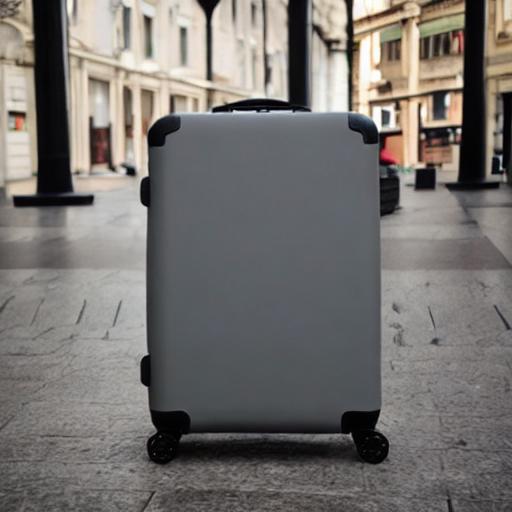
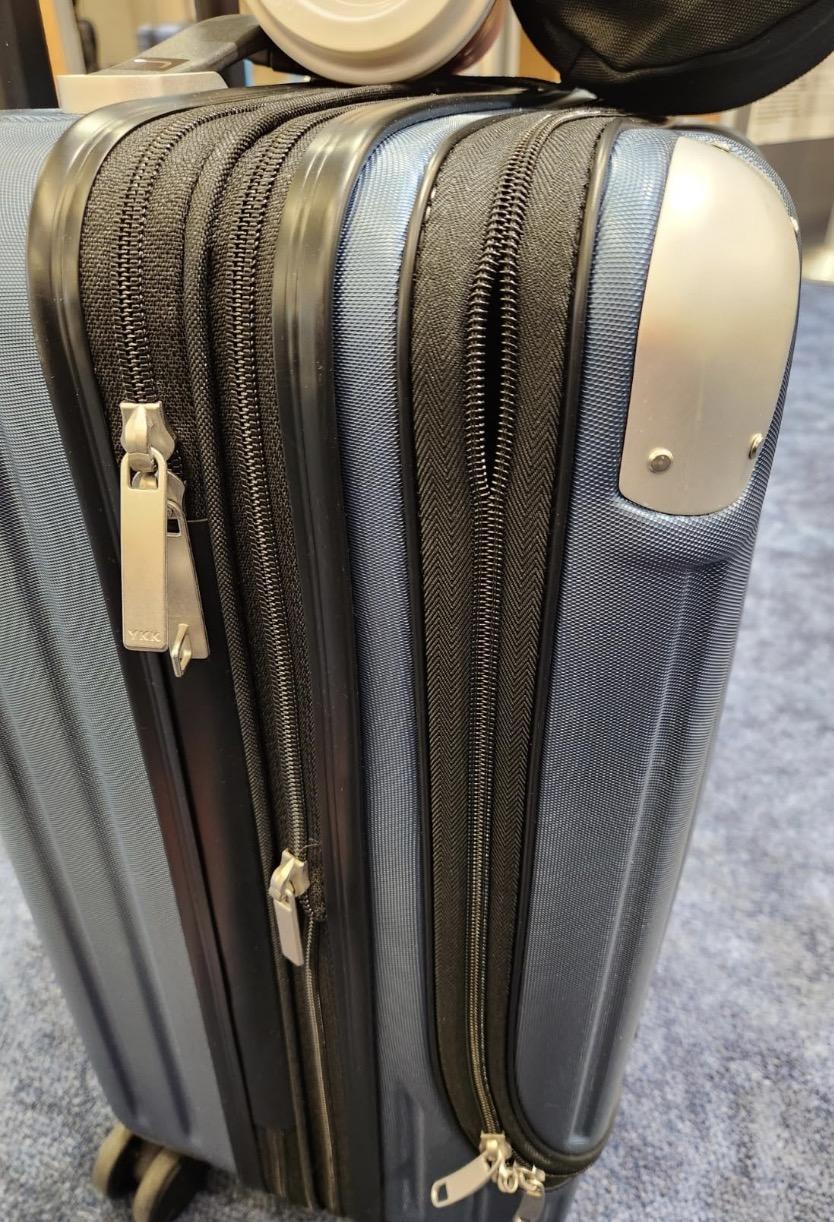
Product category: items_tea
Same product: no